Mikhail Beketov

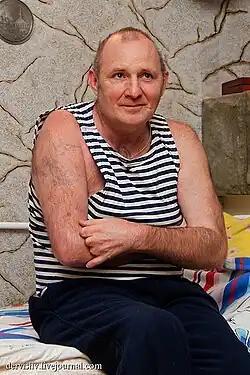
Beketov in 2010

Beketov covered the construction of the motorway and its potential damage to the environment, particularly around the area of the Khimki Forest, near Moscow. He also covered activists working to prevent the destruction of the forest, like Yevgenia Chirikova. He claims to have received warnings from local officials to desist his coverage, and his car was set on fire and his dog killed. Finally, on 13 November 2008, he was assaulted by unknown assailants. He sustained severe injuries, including brain damage, and the loss of his right leg and four fingers. The attack took place outside his home in Khimki. Beketov underwent eight operations and used a wheelchair.